Sibal (car)

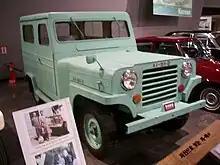
A replica Sibal constructed by an Samsung Transportation Museum.

First produced in 1955, the Sibal was initially hand-built using mostly imported parts, and a body shell made from old oil drums. Based on the Willys Jeep, production was slow until the vehicle gained a presidential award, whereupon it became a relatively popular choice for Korean taxi firms.